Portuguese in Norway

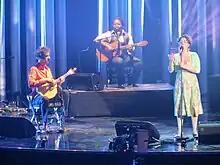

As of today, the Portuguese are part of a wider Portuguese-speaking community in Norway, comprising around 1,600 people from PALOP countries (the majority being from Angola and Cape Verde), Timor-Leste or Macau and around 11,060 Brazilians.